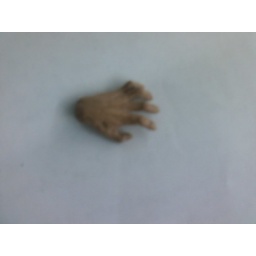
Hand taken from &amp;quot;Killers - Iron Maiden&amp;quot; figure from McFarlane Toys. Cast in yellow bronze, used for dog tags.